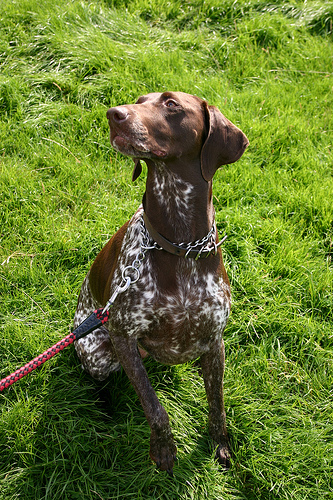
Animal: dog
Breed: german_shorthaired